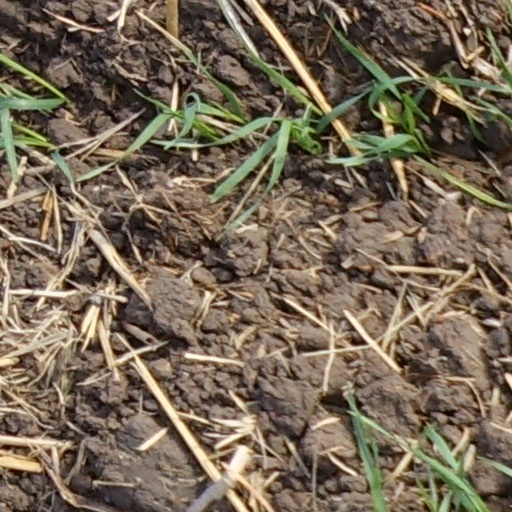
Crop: wheat